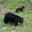
Label: bear